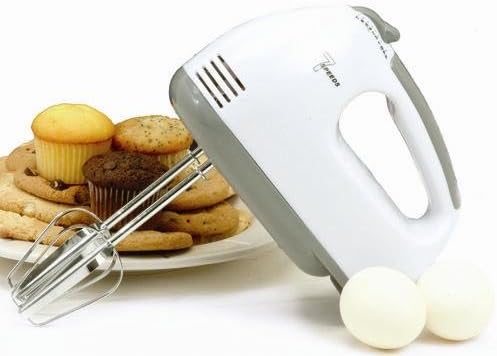
Maxi-Matic EHM-07 7 Elite Cuisine-Speed Hand Mixer with Chrome Beaters and Easy Eject, White
Category: Amazon Home
Ergonomic styling, a 7-speed switch control switch and 100-watt of power make elite by Maxi-Matic's hand mixer a great addition to any kitchen. Ergonomic design allows easy speed switching and beater ejection. Includes 2 large chrome beaters and has a safety feature to prevent accidental ejection of beaters during operation. 100-watt.
Features: 7-Speed switch control | Ergonomic design allows easy speed switching and beater ejection | Includes 2-large chrome beaters | Safety feature to prevent accidental ejection of beaters during operation | 100-Watt of power